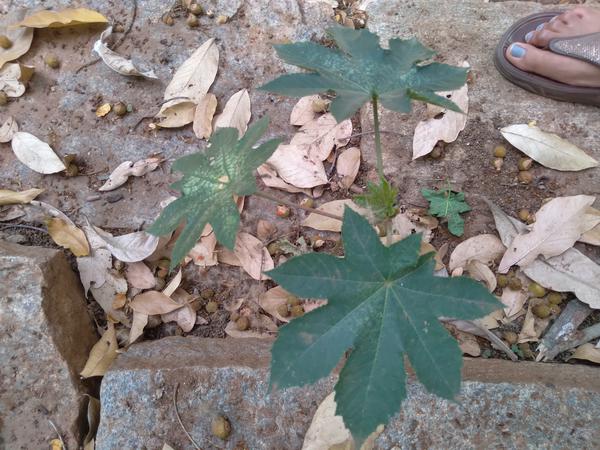
Plant: Castor